Institute of High Energy Physics

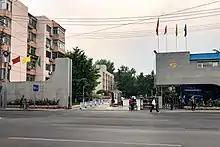
Gate of the IHEP

The Institute of High Energy Physics of the Chinese Academy of Sciences (IHEP) is the largest and most comprehensive fundamental research center of high-energy physics in China. It is located in Shijingshan District, Beijing and administered by the Chinese Academy of Sciences. The major research fields of IHEP are particle physics, astrophysics and astroparticle physics, accelerator physics and technologies, radiation technologies, and their applications.